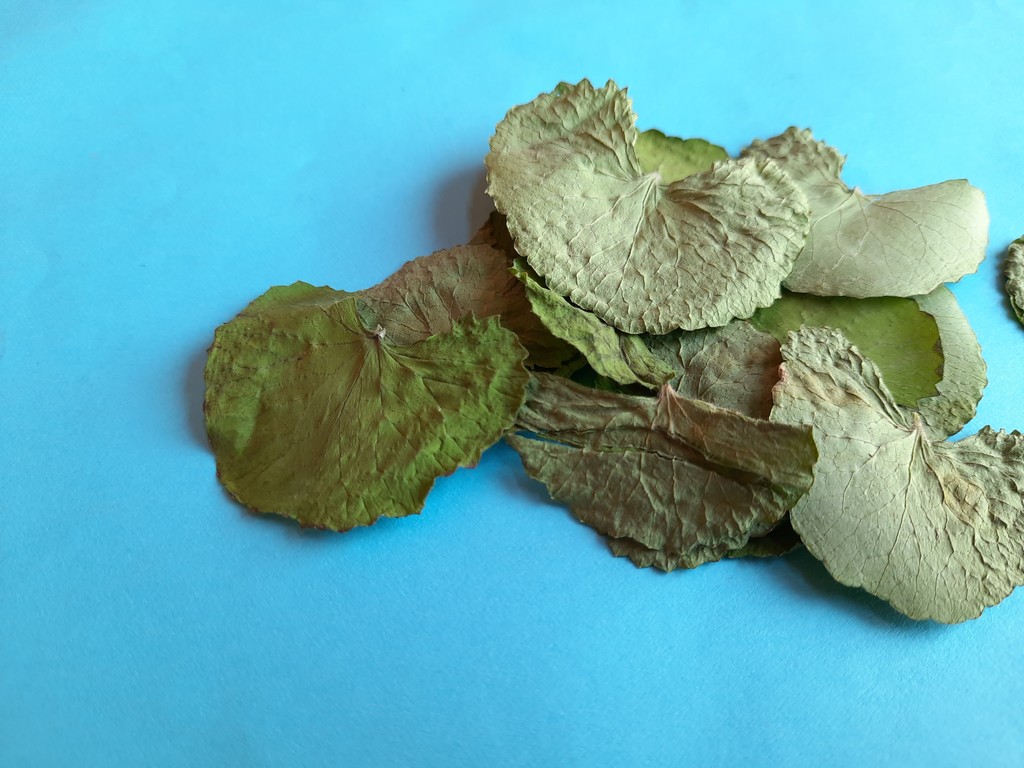
Label: Dried